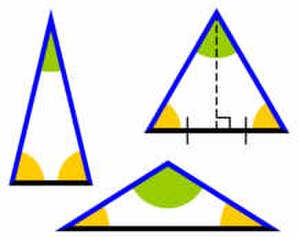
Trekant / Kategorier af trekanter / Ligebenet trekant
Eksempler på ligebenede trekanter
Tre eksempler på ligebenede trekanter, med farver og andet godt som man kan referere til i en artikeltekst. Måler 218 pixels i bredden, og 173 i højden.
En trekant er i geometrisk forstand en polygon med tre vinkler og tre sider. Sider og vinkler omtales under ét som trekantens stykker, og ved hjælp af den matematiske disciplin der kaldes trigonometri kan man ud fra oplysninger om tre af disse seks stykker beregne de resterende. Alt afhængig af hvilke oplysninger der er givne, foreligger forskellige trekanttilfælde. Trekantberegning er af stor betydning fordi alle polygoner vha. deres diagonaler kan opdeles i trekanter.